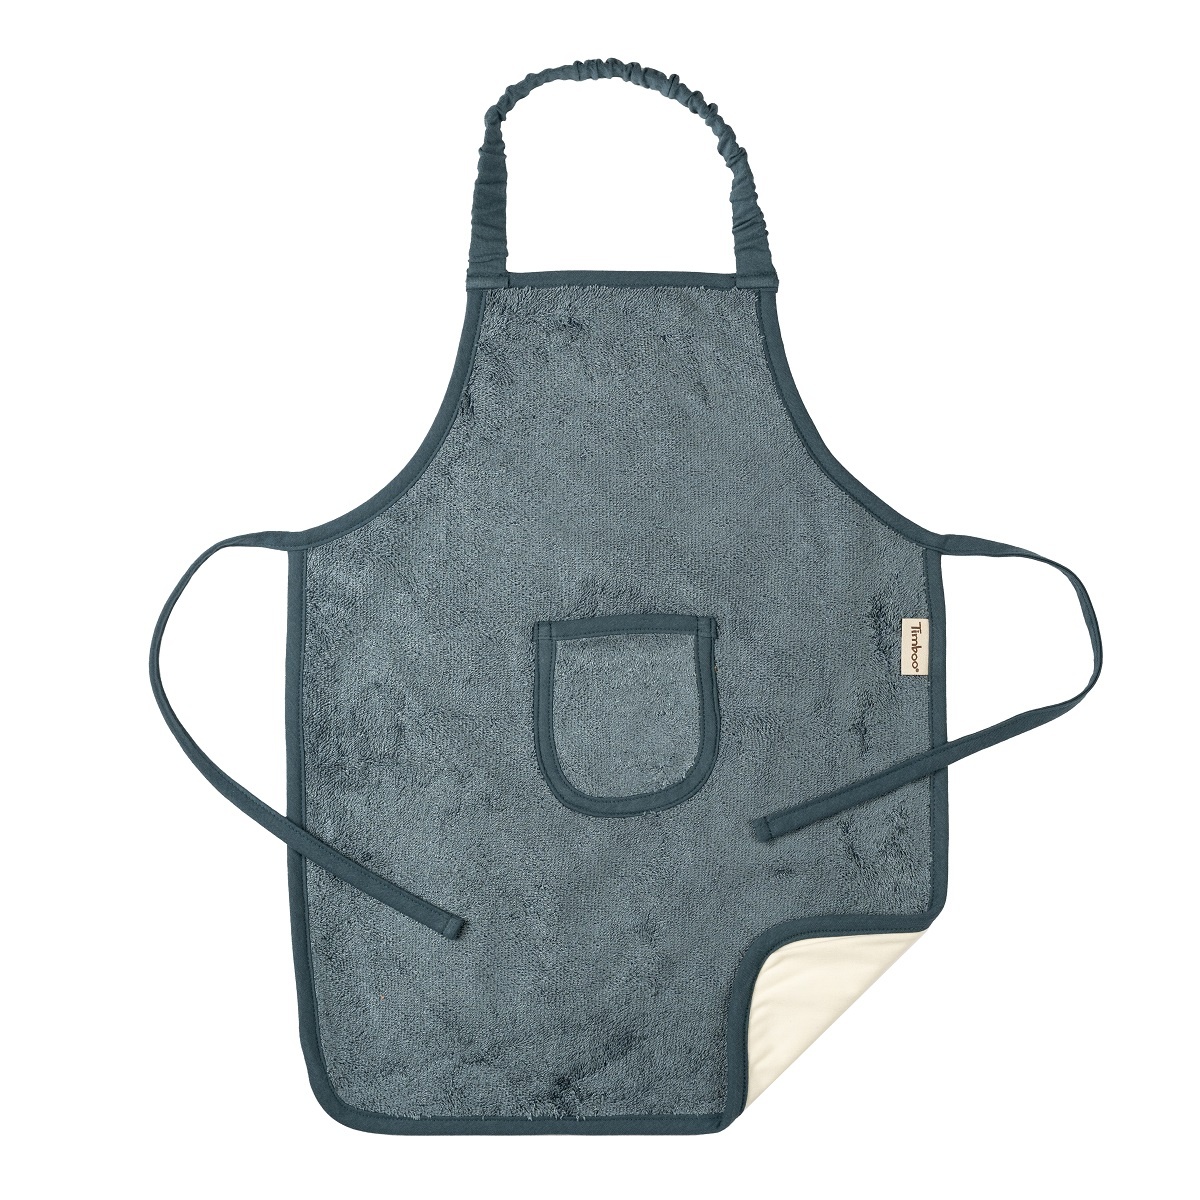
Timboo Kinderschort - Waterproof - MARIN
Timboo Kids Schort – Waterdicht – 38 x 49 cm Kinderschort van bamboe – ideaal voor knutselen, koken en schilderen Laat je kind vrij experimenteren zonder zorgen over vlekken! Dit schort is gemaakt van zachte, absorberende bamboebadstof die kleine ongelukjes opvangt, terwijl de waterafstotende voering ervoor zorgt dat de kledij eronder droog en schoon blijft. Voorzien van een handig opbergzakje Met waterafstotende binnenlaag voor extra bescherming
Brand: Timboo
Category: Home & Garden > Kitchen & Dining > Kitchen Tools & Utensils > Aprons